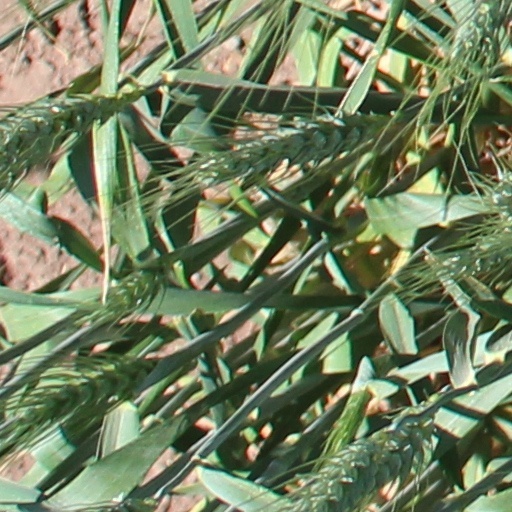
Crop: wheat